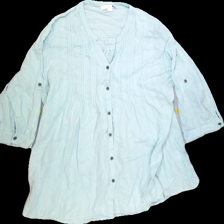
View: front
Type: Shirt
Category: Ladies
Brand: Isolde
Colors: Turquoise
Material: 100%cotton
Pattern: Plain
Cut: V-collar, Regular
Size: 46
Season: All
Trend: No trend
Stains: Yes
Price range: <50
Recommended usage: Export